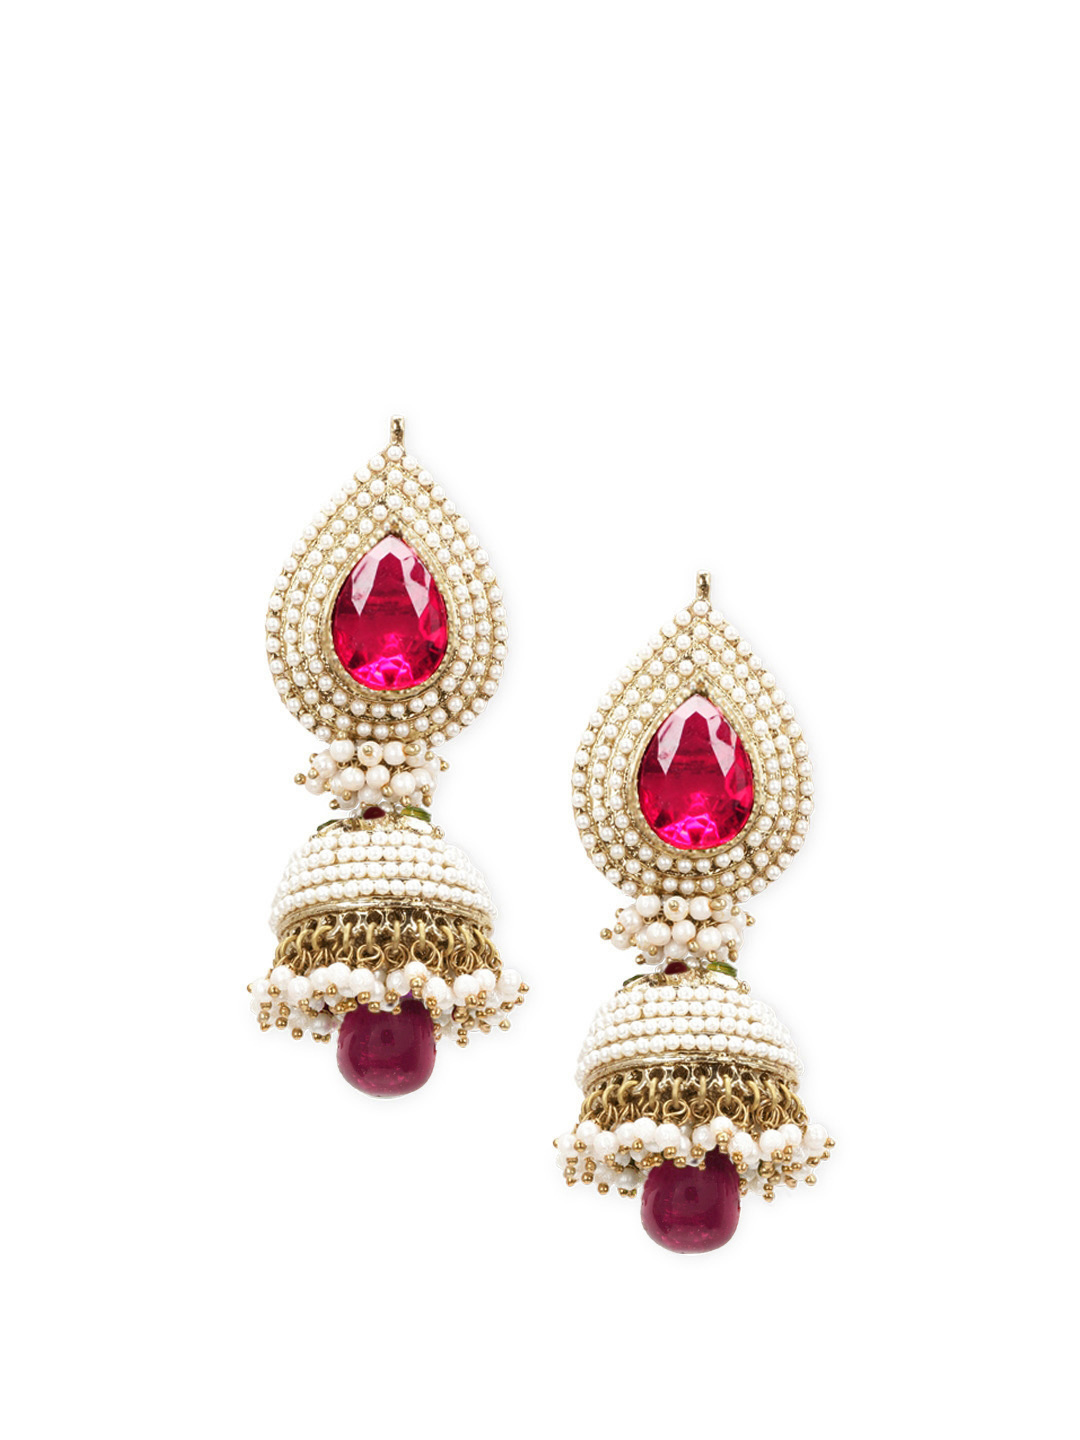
Royal Diadem White Earrings
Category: Accessories / Jewellery / Earrings
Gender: Women
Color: White
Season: Summer 2012
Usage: Ethnic